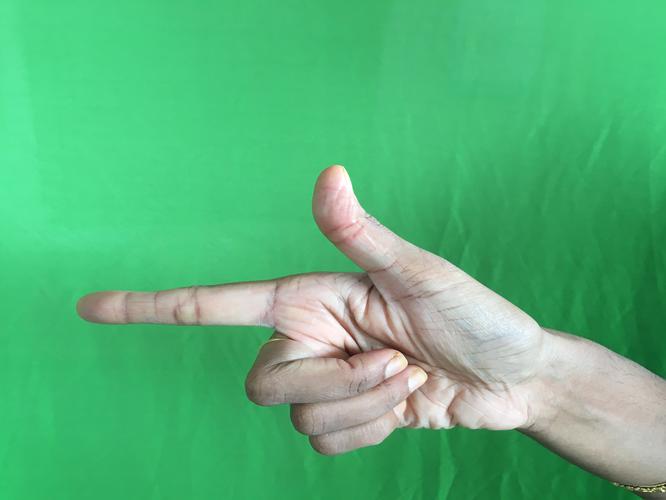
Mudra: Chandrakala
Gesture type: single_hand